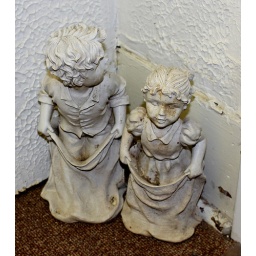
Cute little figurines of a boy &amp;amp; girl owned by one of Ben's neighbours